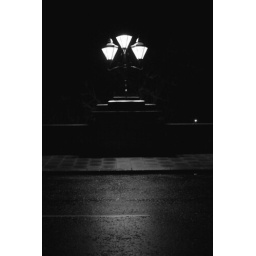
Glasgow, bridge over river kelvin